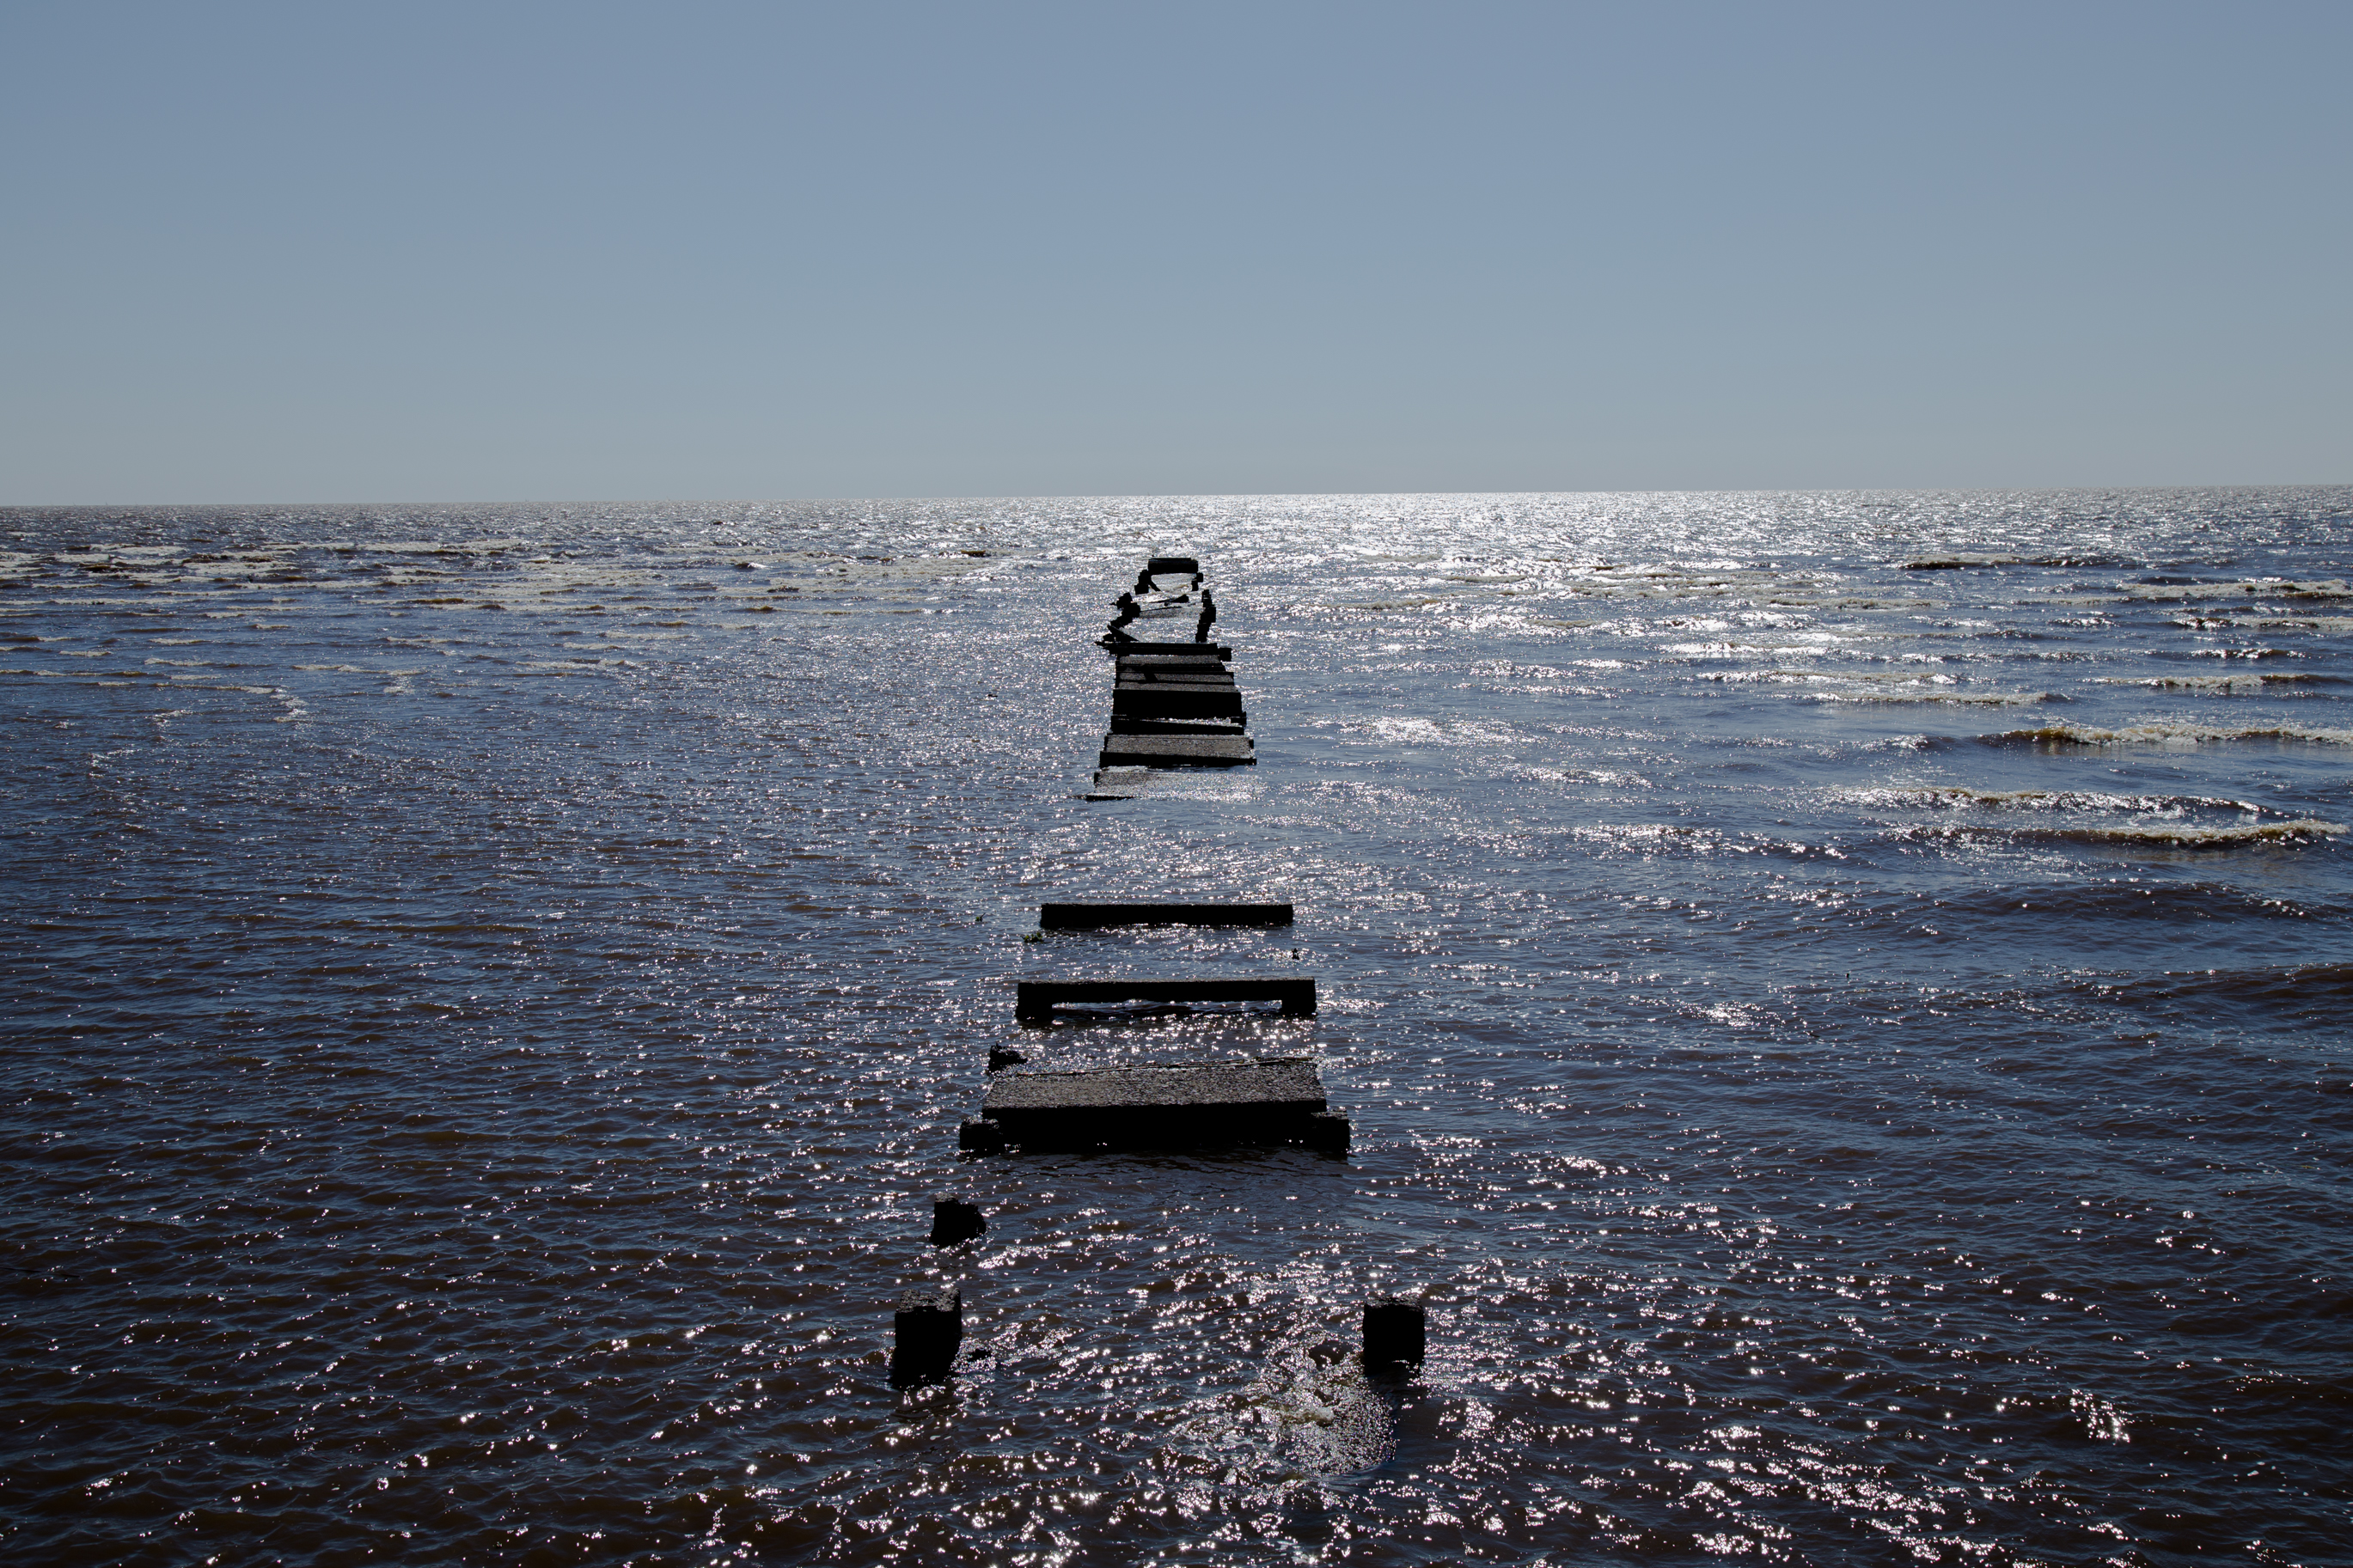
beach, sea, coast, water, sand, ocean, horizon, winter, shore, wave, river, cliff, ice, reflection, tower, canon, arctic, terrain, body of water, rio, canon6d, argentina, breakwater, rodrigoparedes, buenosaires, ar, rodrigo, paredes, canon24105, ensenada, wind wave